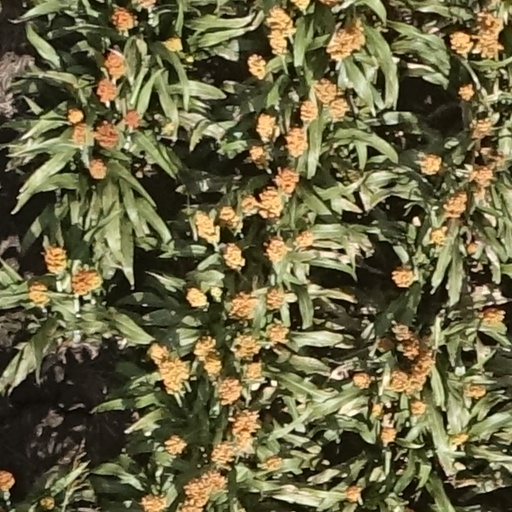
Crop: sorghum